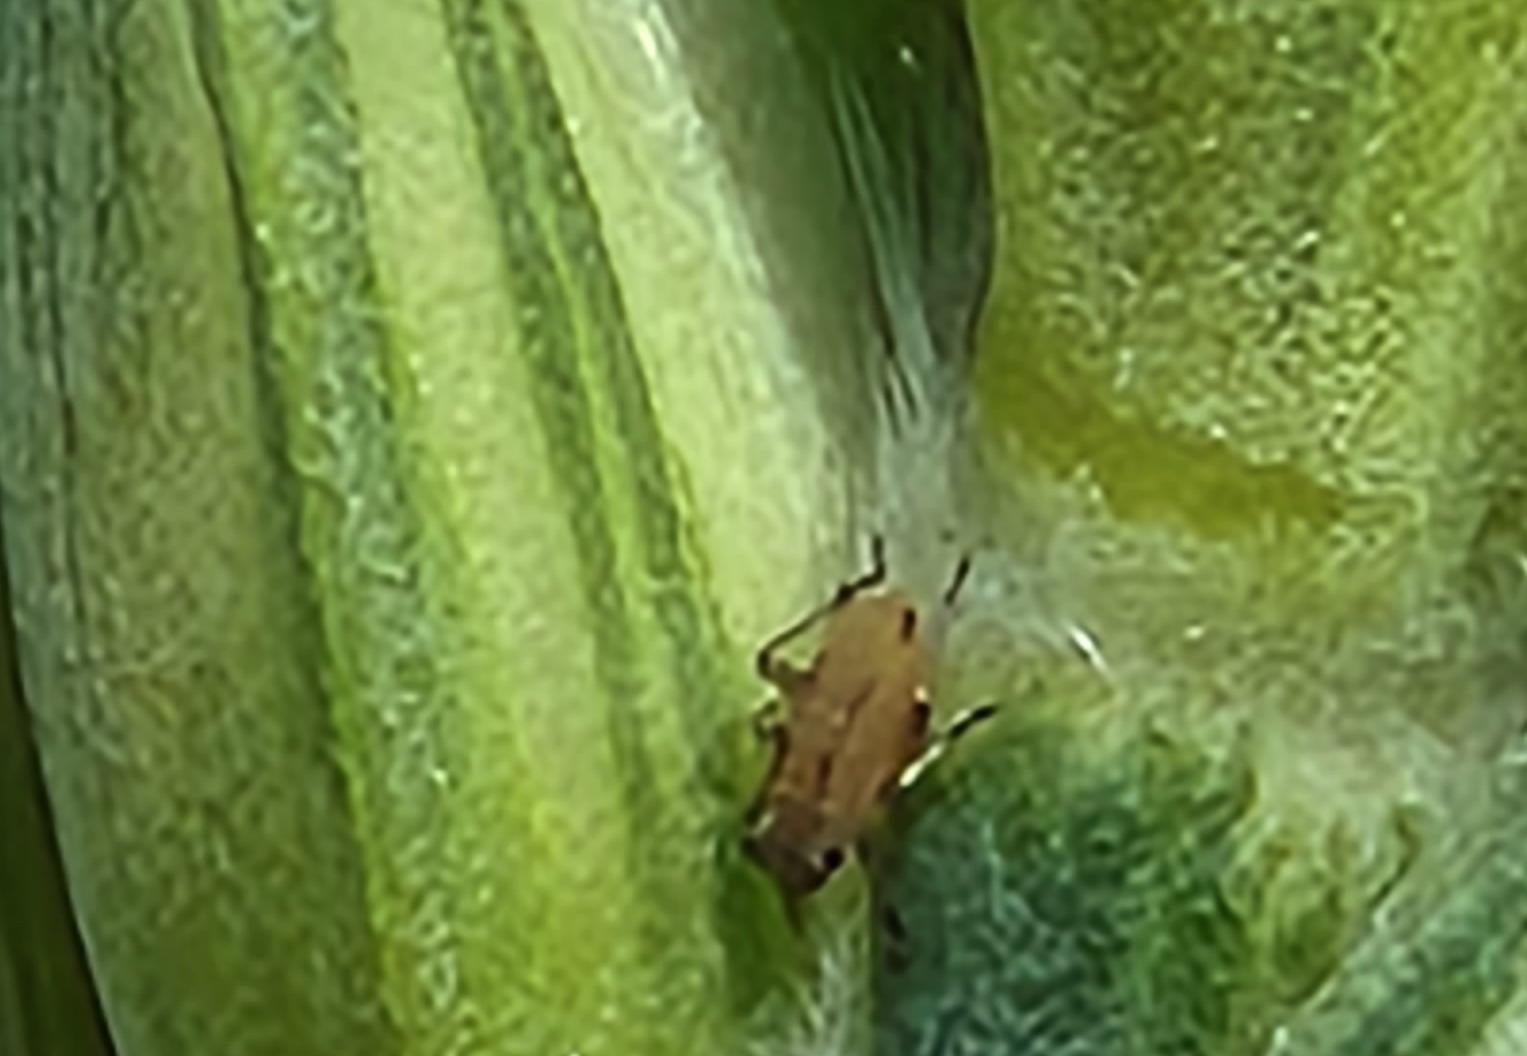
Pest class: english_grain_aphid